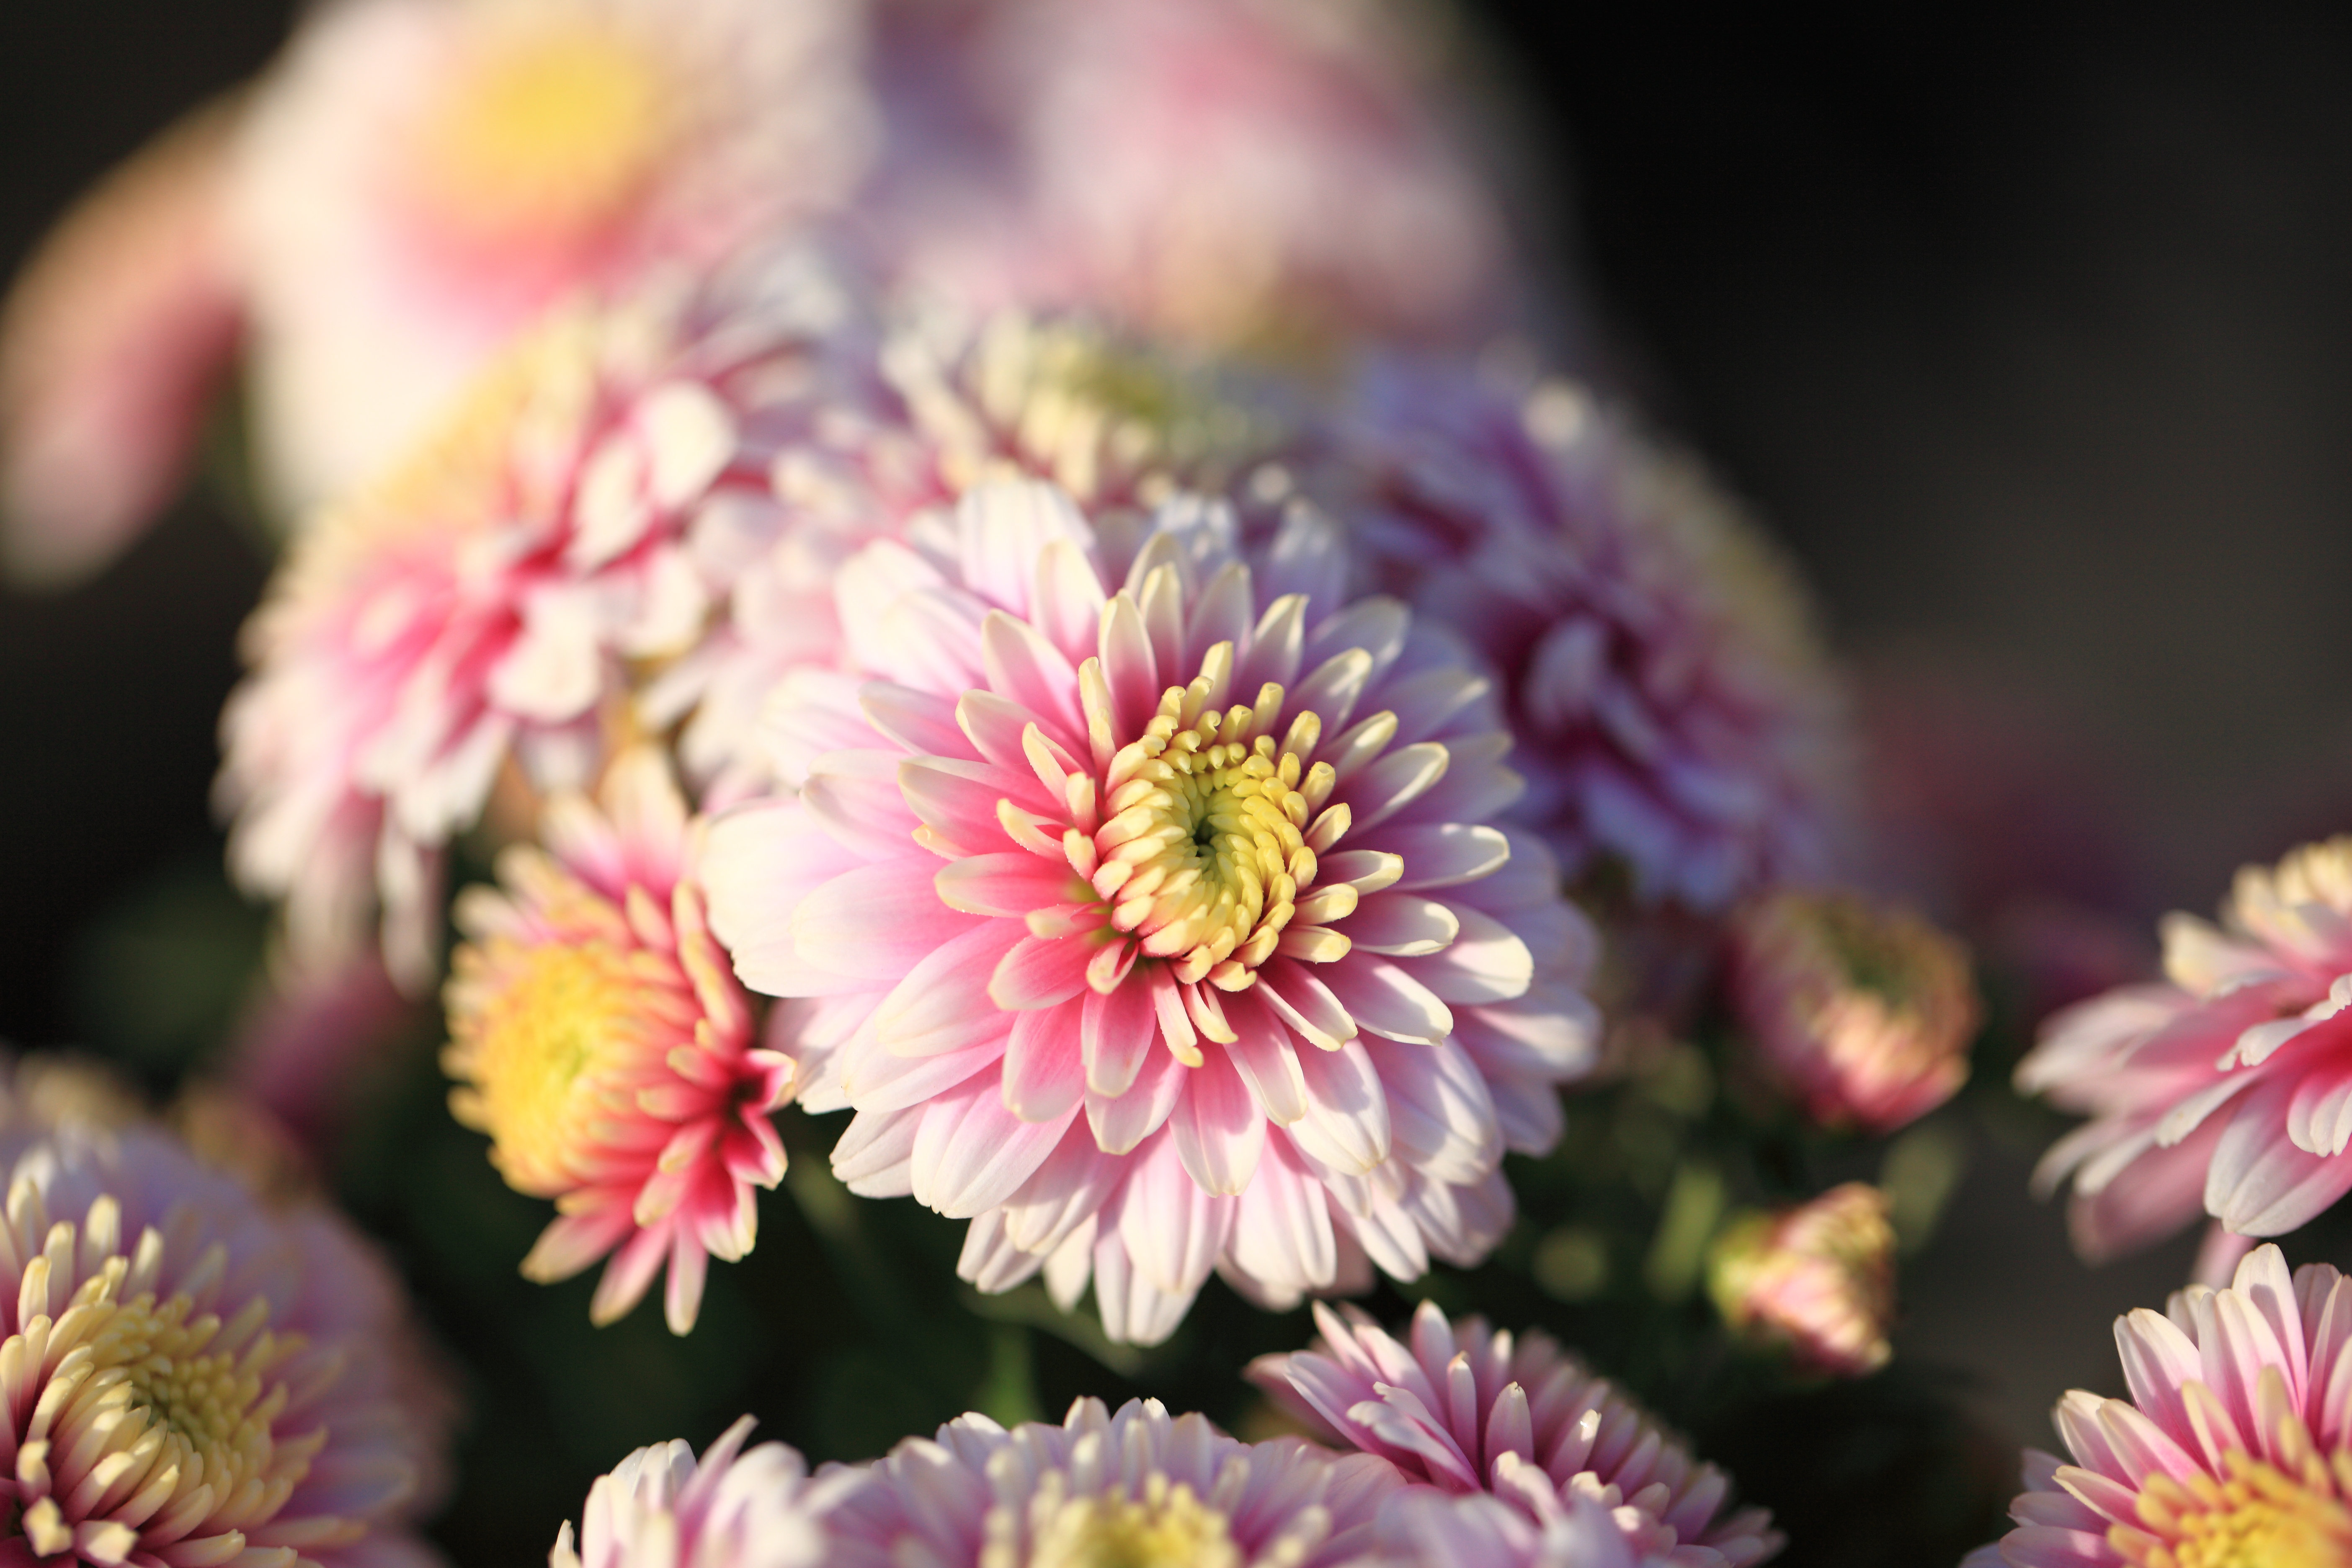
blossom, plant, flower, petal, daisy, high, botany, pink, flora, close up, tochigi, 5d, hires, chrysanthemum, markii, floristry, hi, res, resolution, kanuma, kaboku, macro photography, flowering plant, daisy family, land plant, chrysanths